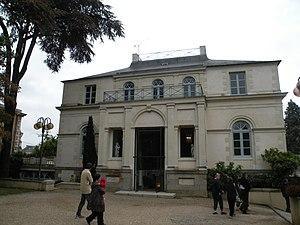
Façade nord de l’Hôtel de Croucy.